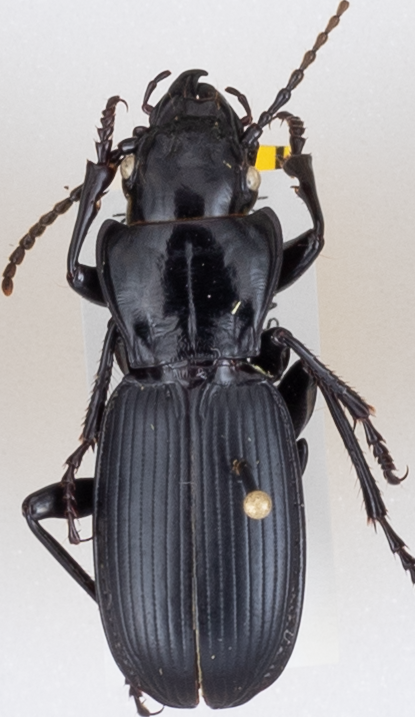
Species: Pterostichus lama
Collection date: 2020-08-25
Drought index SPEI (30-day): -0.1
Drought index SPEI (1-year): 0.212
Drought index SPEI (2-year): -1.93